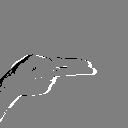
ASL letter: h